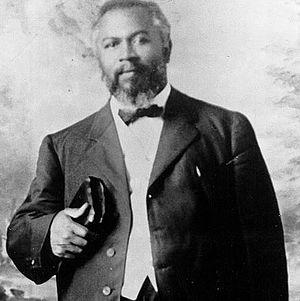
Le pentecôtisme, appelé aussi Églises de Réveil dans les pays francophones, est un courant chrétien évangélique issu de réveils démarrés par les pasteurs américains Charles Fox Parham et William Joseph Seymour aux États-Unis en 1901 et 1906. Selon les chiffres du Pew Research Center, en 2011, le mouvement recense 279 millions de croyants. Un certain nombre de dénominations pentecôtistes dans le monde est regroupé dans la Communauté pentecôtiste mondiale.
Le Réveil d'Azusa Street est une manifestation de Réveil qui a eu lieu à Los Angeles, en Californie, à partir de 1906 et qui est à l'origine du mouvement pentecôtiste. Il a été dirigé par le pasteur afro-américain William J. Seymour et a continué jusqu'en 1915. Il a été caractérisé par des expériences spirituelles accompagnées de témoignages de guérison physique miraculeuses, des cultes et du parler en langues. Critiqué à l'époque par les médias et par de nombreux théologiens chrétiens pour ce qu'il considéraient comme des comportements scandaleux et peu orthodoxes, ce Réveil est à présent considéré par les historiens comme le principal catalyseur de la diffusion du pentecôtisme au XXᵉ siècle.
William Joseph Seymour, né le 2 mai 1870 à Centerville, une localité de la Paroisse de Sainte-Marie en Louisiane, États-Unis, mort le 28 septembre 1922 à Los Angeles, a été le premier pasteur pentecôtiste et un défenseur de l’égalité raciale. Il est le leader à l’origine du Réveil d'Azusa Street et est considéré comme l’un des principaux, sinon l'artisan et fondateur du pentecôtisme.